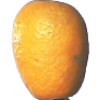
Label: Kumquats 1